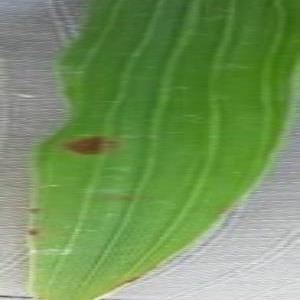
Disease: Brownspot